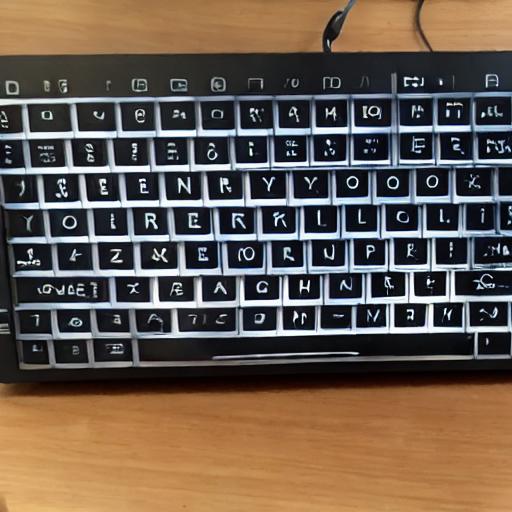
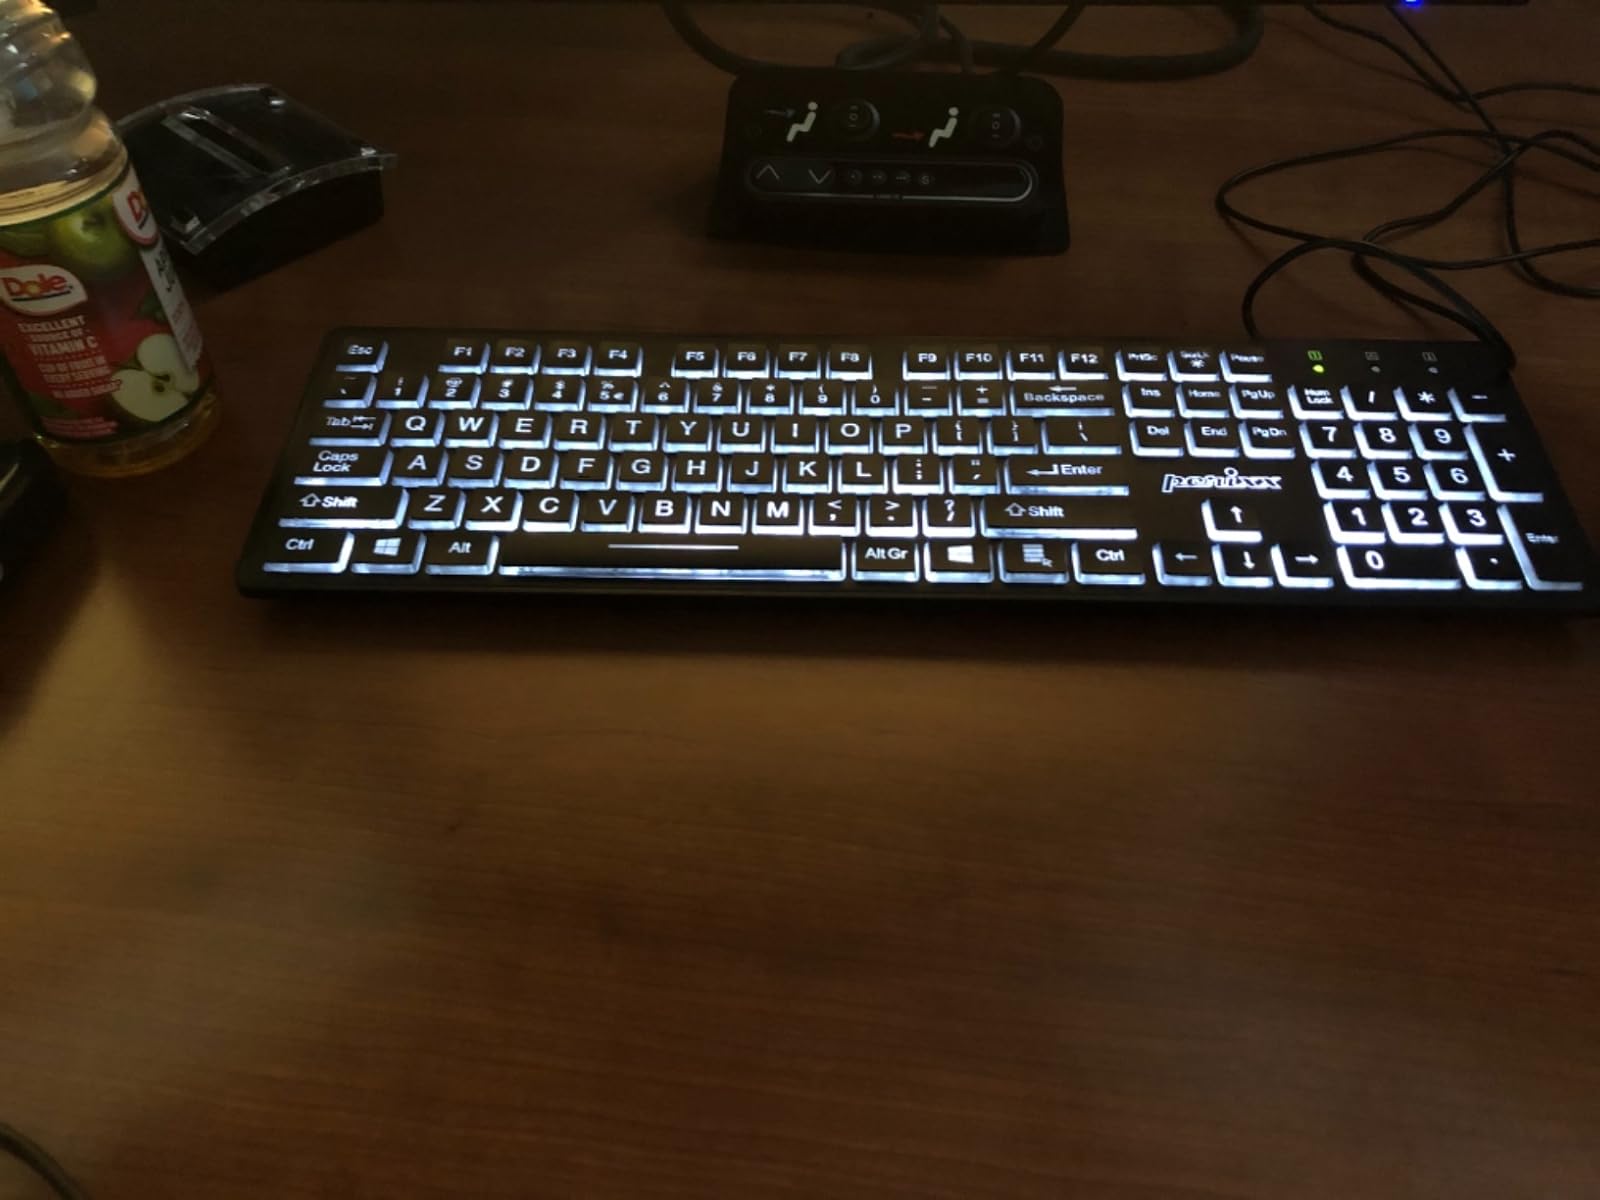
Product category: keyboard
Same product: no